Israel Football League

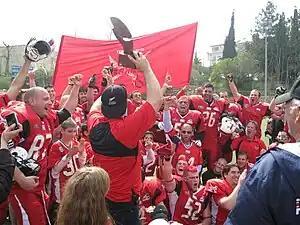
The Tel Aviv-Jaffa Sabres celebrate their Israel Bowl V victory. QB Adi Hakami holds the Becker Trophy.

The Israel Bowl, sometimes referred to as the IsraBowl, is the Kraft Family IFL championship game. The Jerusalem Lions have won a record four Israel Bowl championships with a record seven Israel Bowl appearances. The first six champion teams were awarded the Becker Trophy.